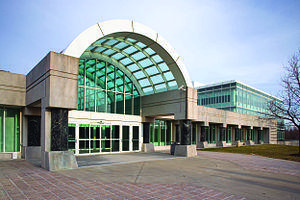
La Central Intelligence Agency, fondée en 1947 par le National Security Act, est l'une des agences de renseignement les plus connues des États-Unis. Elle est chargée de l'acquisition du renseignement et de la plupart des opérations clandestines effectuées hors du sol américain. Elle a le statut juridique d'agence indépendante du gouvernement des États-Unis.